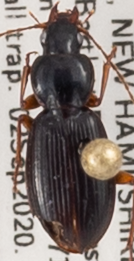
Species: Synuchus impunctatus
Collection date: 2020-09-02
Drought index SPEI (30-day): -0.976
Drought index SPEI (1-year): -0.156
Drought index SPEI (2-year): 0.558